Question: Please indicate a possible affordance area of the skateboard that can be used for carrying
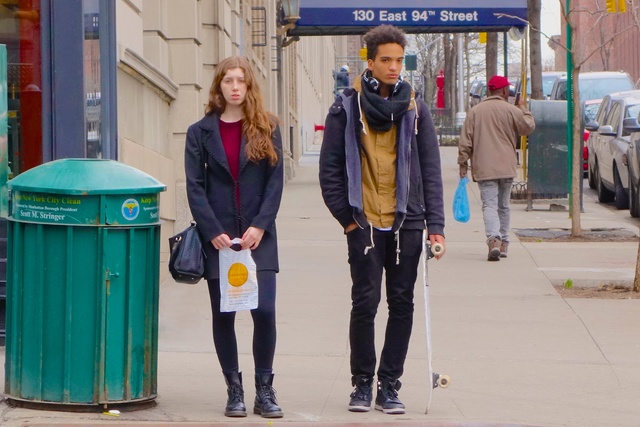
Answer: [420.5, 226.5, 450.5, 405.5]